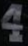
Number: 4